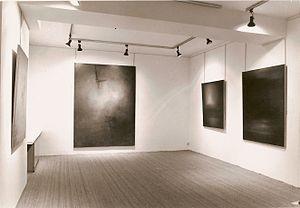
Exposition d'André Queffurus dans la galerie Jean Leroy en 1978.
André Queffurus est un peintre français né le 30 janvier 1939 à Marseille et mort le 11 janvier 2017 à Paris. Marqué par les paysages provençaux de sa jeunesse et la peinture hollandaise, son style pictural débute par des œuvres sombres avant d'évoluer vers des toiles plus colorées. Au cours de sa carrière, il a peint près de 1200 toiles, acquises par des collectionneurs européens ou américains et quelques institutions culturelles publiques, et exposé à de nombreuses reprises.